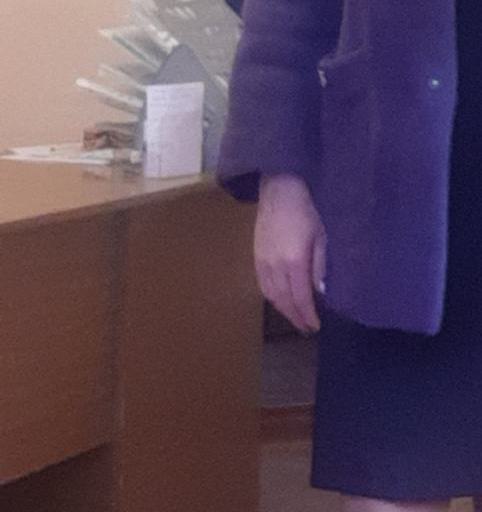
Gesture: no_gesture